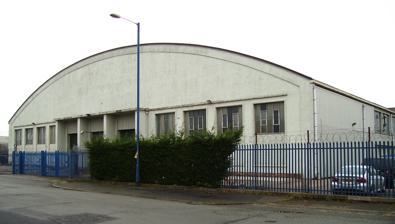
Building: Wythenshawe Bus Garage
Country: United Kingdom
Year built: 1942
Building in Manchester, England Wythenshawe Bus Garage Frontage General information Address Bradnor Road, Sharston , Wythenshawe , Greater Manchester , M22 4TE Coordinates 53°24′04″N 2°15′22″W / 53.40100°N 2.25624°W / 53.40100; -2.25624 Completed 1942 Design and construction Architect(s) George Noel Hill Architecture firm Manchester City Architects Department Designations Listed Building – Grade II* Official name Wythenshawe Bus Depot Designated 12 July 2001 Reference no. 1389256 Wythenshawe Bus Garage is a Grade II* listed building in Wythenshawe , Greater Manchester , England. History Designed by Manchester City Architects Department under G. Noel Hill , and completed in 1942, the garage was a pioneering example of its type of construction. It is located in Harling Road, off Sharston Road in the Sharston district of Wythenshawe . It was the second-largest reinforced concrete shell roof structure to be constructed in England. The building’s structure was particularly innovative for its time. Its concrete arches have a span of 165 feet (50 m) from side to side, are 42 feet (13 m) high and spaced 42 feet (13 m) apart. The tensile concrete shell roof between these concrete arches is just 2.5 inches (64 mm) thick and is punctured by large rooflights. Wythenshawe Garage proved to be the model for much larger buildings using the concrete shell roof structure technique, which was an economic method of achieving large uninterrupted roof spans. Originally designed to garage a hundred double-decker buses, the building on its completion was immediately commandeered by the Ministry of Aircraft Production for work associated with the building and repair of Avro Lancaster bombers in support of Britain's Second World War efforts. On its return to Manchester Corporation use in 1946, the building was known as Northenden garage. It housed buses used mainly on routes linking the city centre and the large Wythenshawe housing estate, also on three serving Gatley and Styal , the Sale Moor and Brooklands districts of Sale , and Baguley and the Timperley district of Altrincham . The building is now [ when? ] in private ownership and is used for car parking. See also Greater Manchester portal Grade II* listed buildings in Greater Manchester Listed buildings in Manchester-M22 References Notes